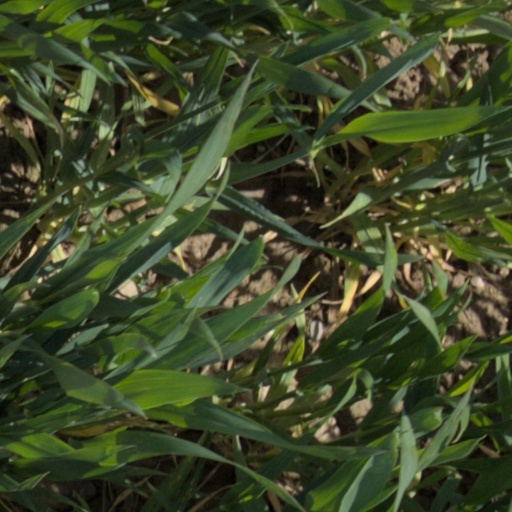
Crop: wheat